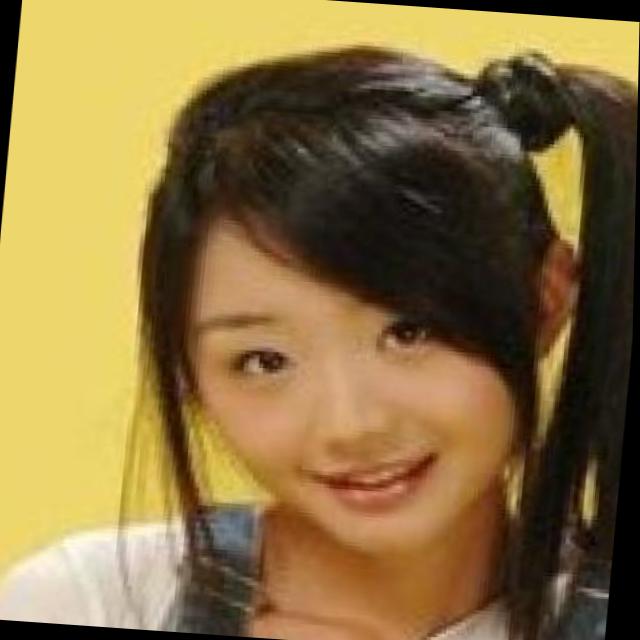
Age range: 0-12